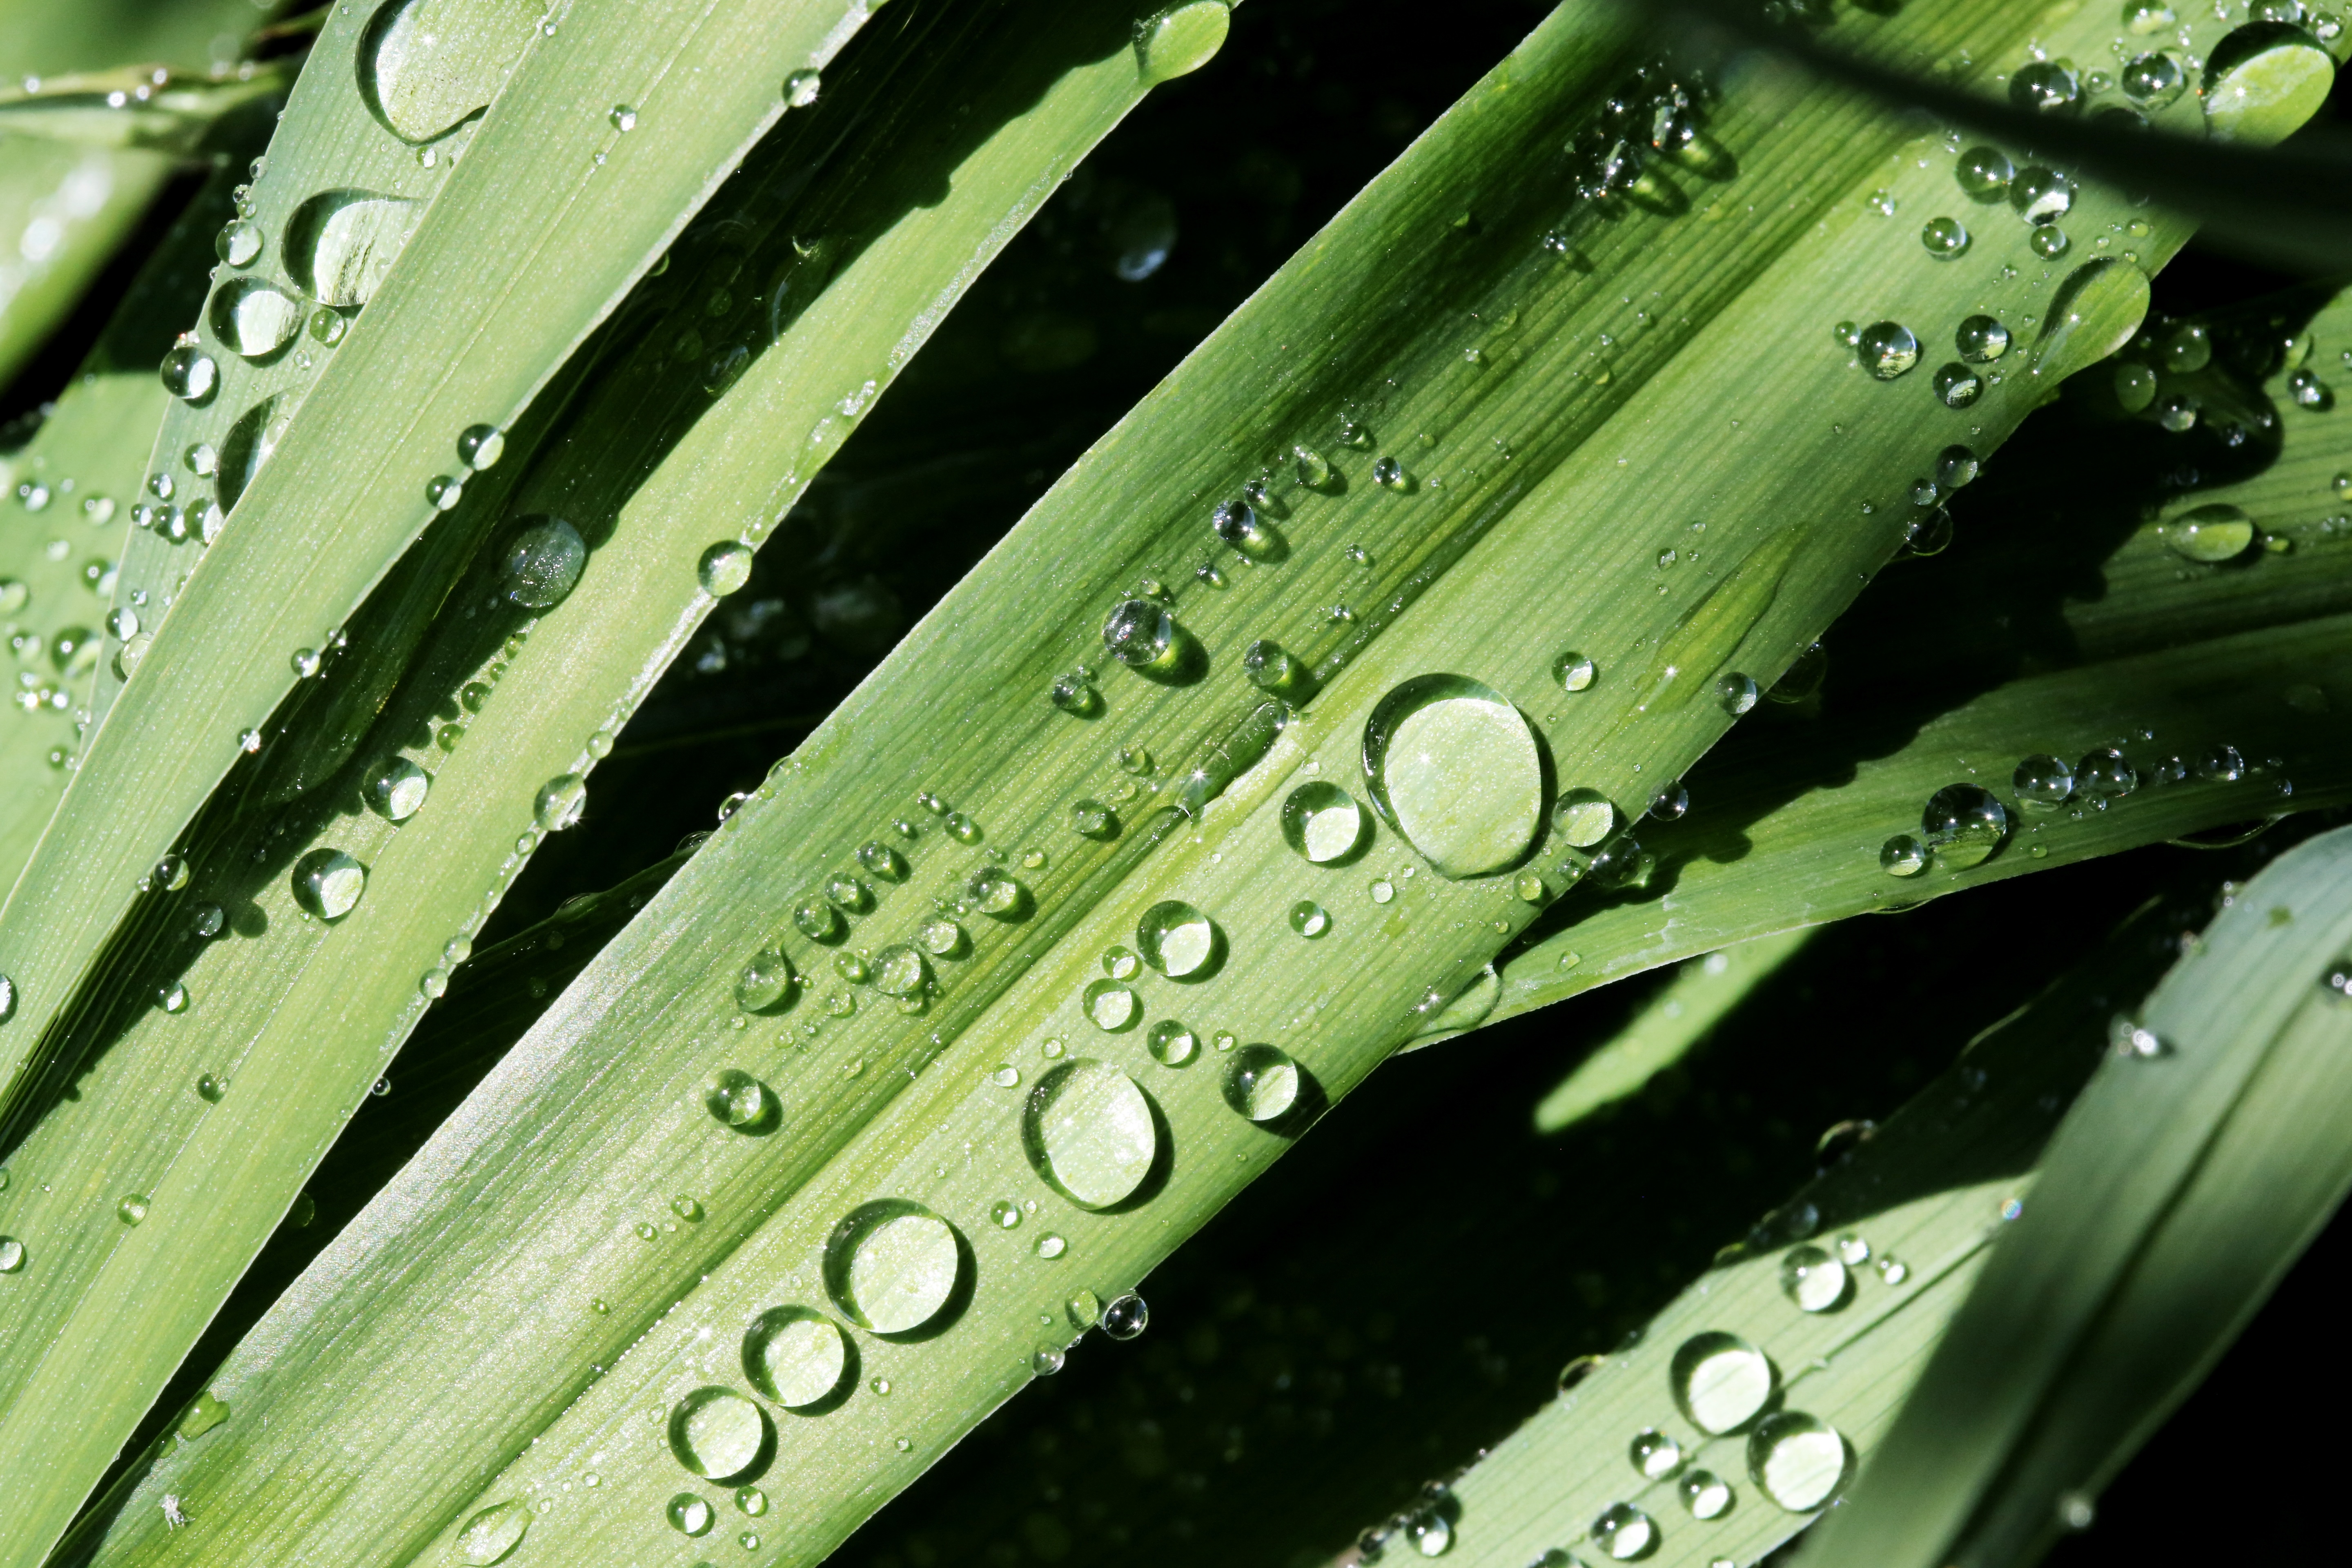
water, grass, drop, dew, plant, morning, leaf, flower, green, natural, botany, close up, moisture, macro photography, plant stem